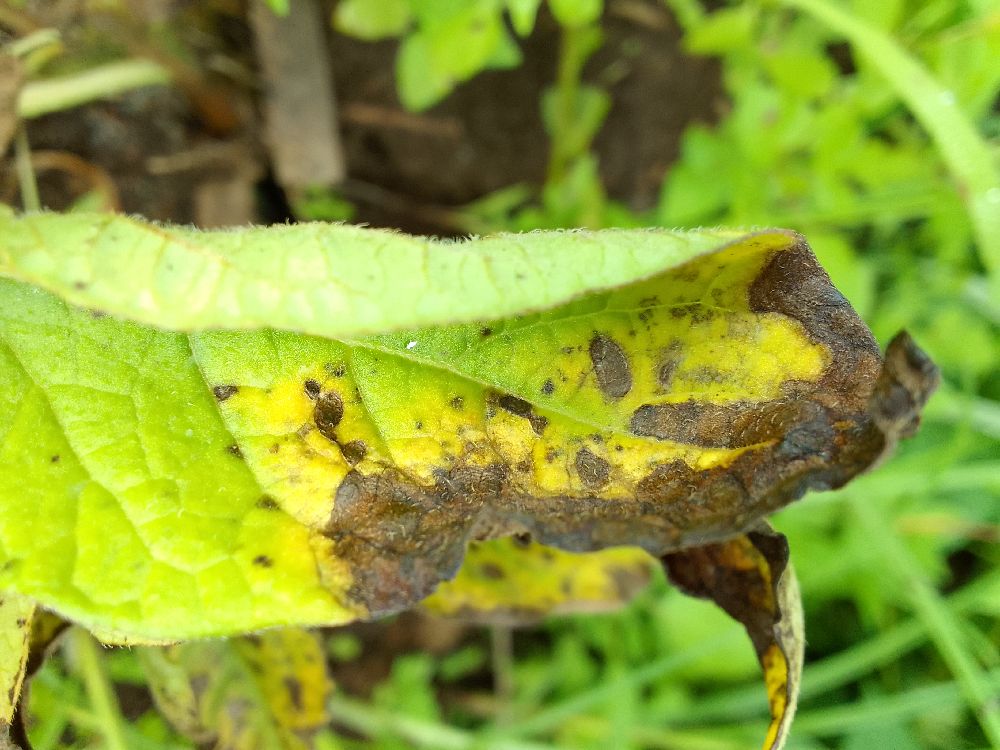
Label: Early blight